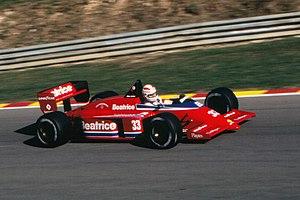
La Lola THL1 est la première monoplace de Formule 1 engagée par l'écurie américaine Team Haas Lola pour les quatre dernières manches du Championnat du monde de Formule 1 1985 et pour les trois premiers Grands Prix du championnat 1986. Elle est pilotée en 1985 par l'Australien Alan Jones, rejoint par le Français Patrick Tambay en 1986.